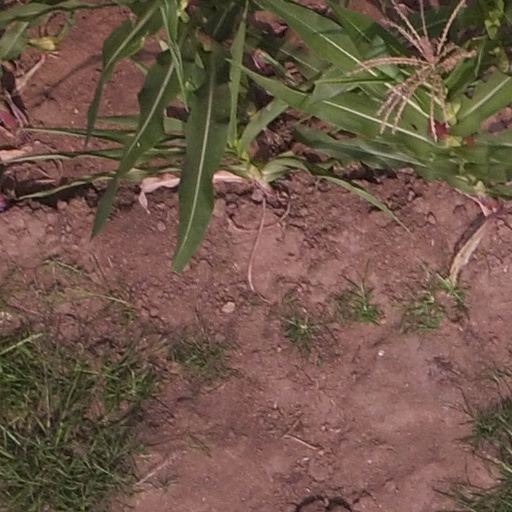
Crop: maize; corn